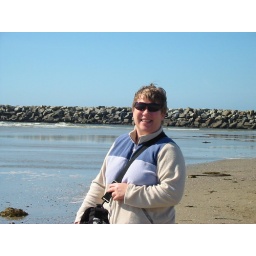
Mom at the dog beach in OB.